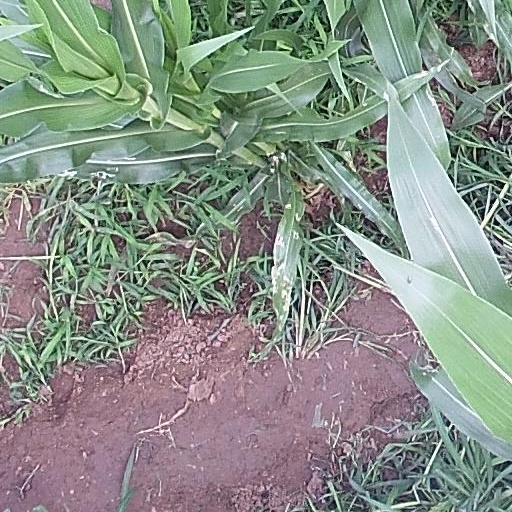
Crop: maize; corn